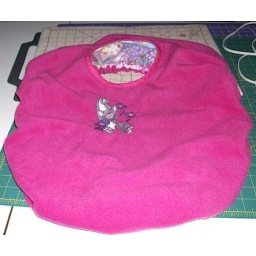
Sharon's granddaughter will be nice and cozy in this Peek-a-boo car seat cover.